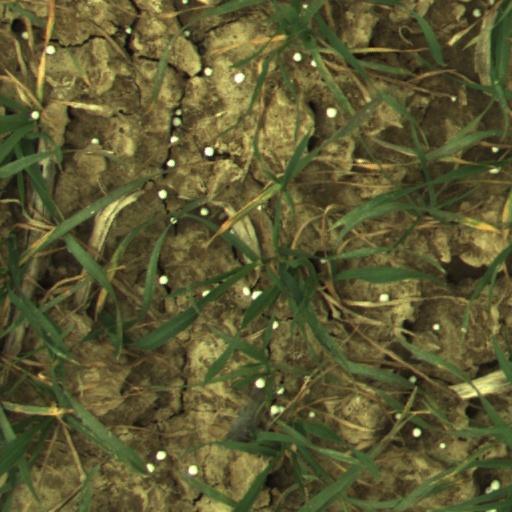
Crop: wheat